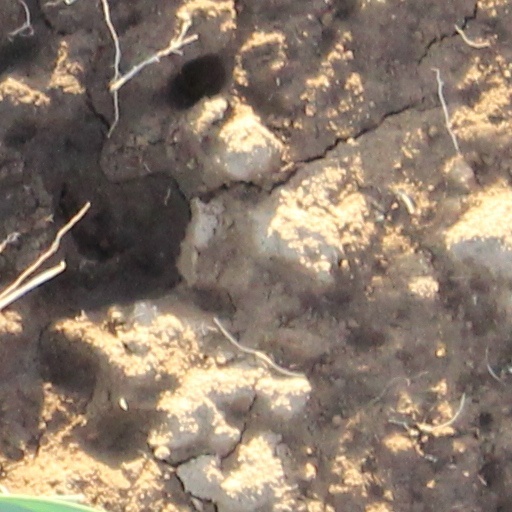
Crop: wheat